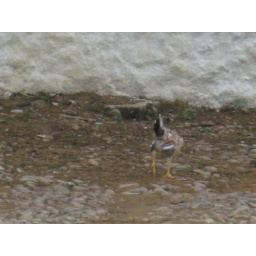
A chicken in the street